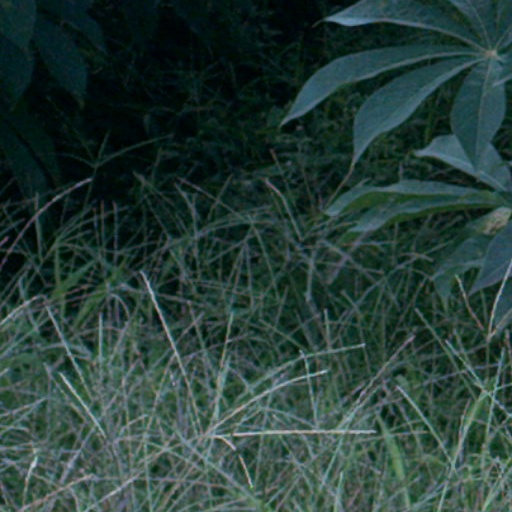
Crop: cassava